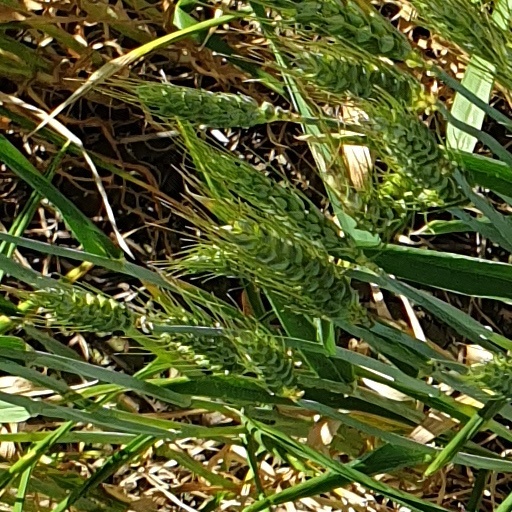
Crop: wheat